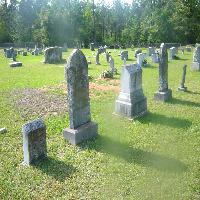
Weather: sun or clear